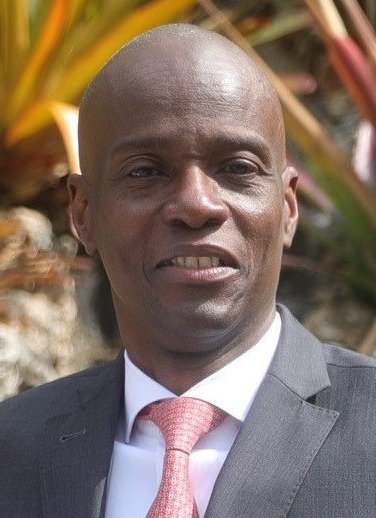
ฌอเวอแนล มออีซ

| name = ฌอเวอแนล มออีซ
| office = ประธานาธิบดีเฮติ
| image = Kelly Craft poses a photo with Haitian President Moise (cropped).jpg
| predecessor = ฌ็อสแลร์ม พรีแวร์
| primeminister = เอแน็กซ์ ฌ็อง-ชาร์ลฌัก กี ลาฟงต็องฌ็อง-อ็องรี เซอ็องฌ็อง-มีแชล ลาแป็ง โฌแซ็ฟ ฌุตโกลด โฌแซ็ฟ
| successor = โกลด โฌแซ็ฟ
| party = พรรคแต็ตกาเลเฮติ|แต็ตกาเล
| birth_place = ทรู-ดูว์-นอร์ เฮติ
| death_place = เปตียง-วีล เฮติ
| death_cause = บาดแผลกระสุนปืนจากการลอบสังหารฌอเวอแนล มออีซ|การลอบสังหาร
| nationality = เฮติ
| spouse = มาร์ทีน มารี เอเตียน โฌแซ็ฟ
| term_start = 7 กุมภาพันธ์ พ.ศ. 2560
| term_end = 7 กรกฎาคม พ.ศ. 2564
| children = 3 คน
ฌอเวอแนล มออีซ (; 26 มิถุนายน พ.ศ. 2511 – 7 กรกฎาคม พ.ศ. 2564) เป็นผู้ประกอบการและนักการเมืองชาวเฮติซึ่งดำรงตำแหน่งประธานาธิบดีเฮติตั้งแต่ พ.ศ. 2560 จนกระทั่งถูกลอบสังหารใน พ.ศ. 2564 ผลอย่างเป็นทางการขั้นสุดท้ายแสดงให้เห็นว่าเขาเป็นผู้ชนะการเลือกตั้งประธานาธิบดีในเดือนพฤศจิกายน พ.ศ. 2559 ใน พ.ศ. 2562 ความไม่สงบทางการเมืองและการเรียกร้องเขาให้ลาออกได้กลายเป็นวิกฤตการณ์ "Miami Herald"
มออีซการลอบสังหารฌอเวอแนล มออีซ|ถูกลอบสังหารในบ้านพักของเขาเมื่อเวลา 01:00 น. ของวันที่ 7 กรกฎาคม พ.ศ. 2564 (ตามเวลาท้องถิ่น) โกลด โฌแซ็ฟ รักษาการนายกรัฐมนตรีเฮติทำหน้าที่รักษาการประธานาธิบดี มาร์ทีน ภรรยาของมออีซก็ถูกยิงและบาดเจ็บจากเหตุโจมตีเช่นกัน
== อ้างอิง ==
หมวดหมู่:บุคคลที่เกิดในปี พ.ศ. 2511
หมวดหมู่:บุคคลที่เสียชีวิตในปี พ.ศ. 2564
หมวดหมู่:เสียชีวิตจากอาวุธปืน
หมวดหมู่:ประมุขแห่งรัฐที่ถูกลอบสังหาร
หมวดหมู่:นักธุรกิจชาวเฮติ
หมวดหมู่:นักการเมืองเฮติ
หมวดหมู่:ประธานาธิบดีเฮติ